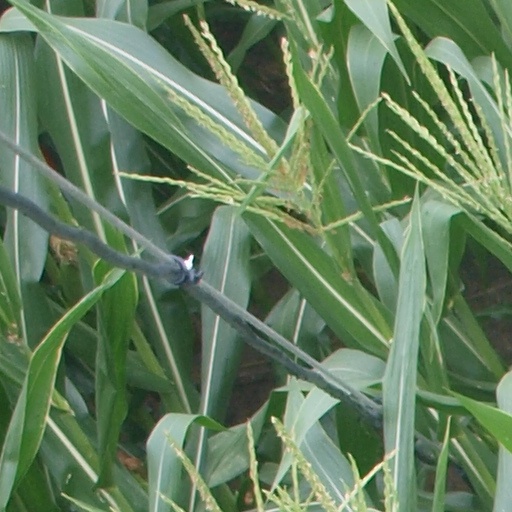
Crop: maize; corn